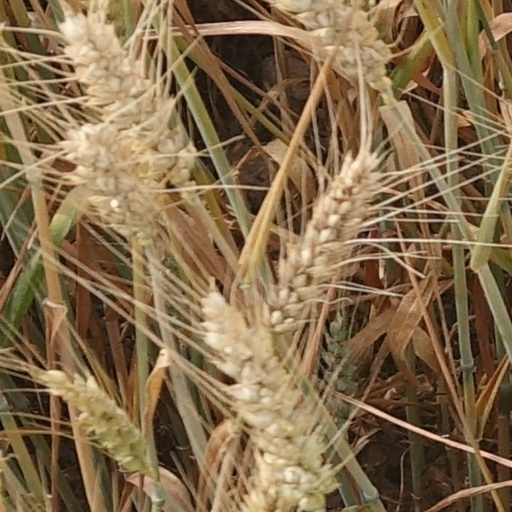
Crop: wheat